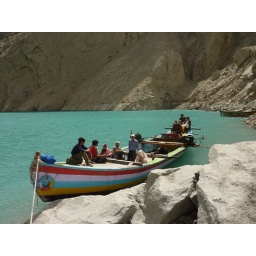
It took 2 hours to cross the lake created by the landslide